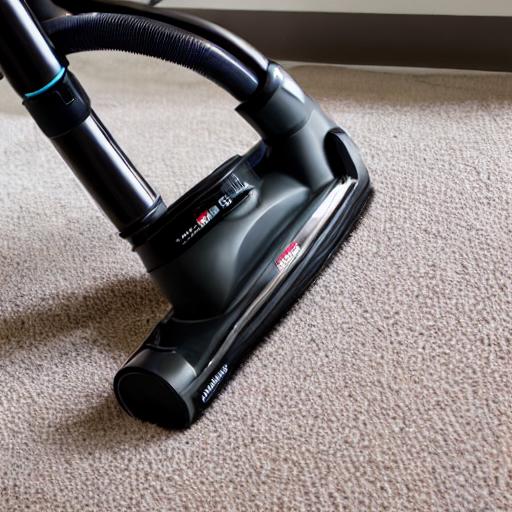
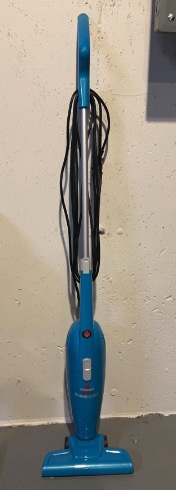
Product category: items_vacuum
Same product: no